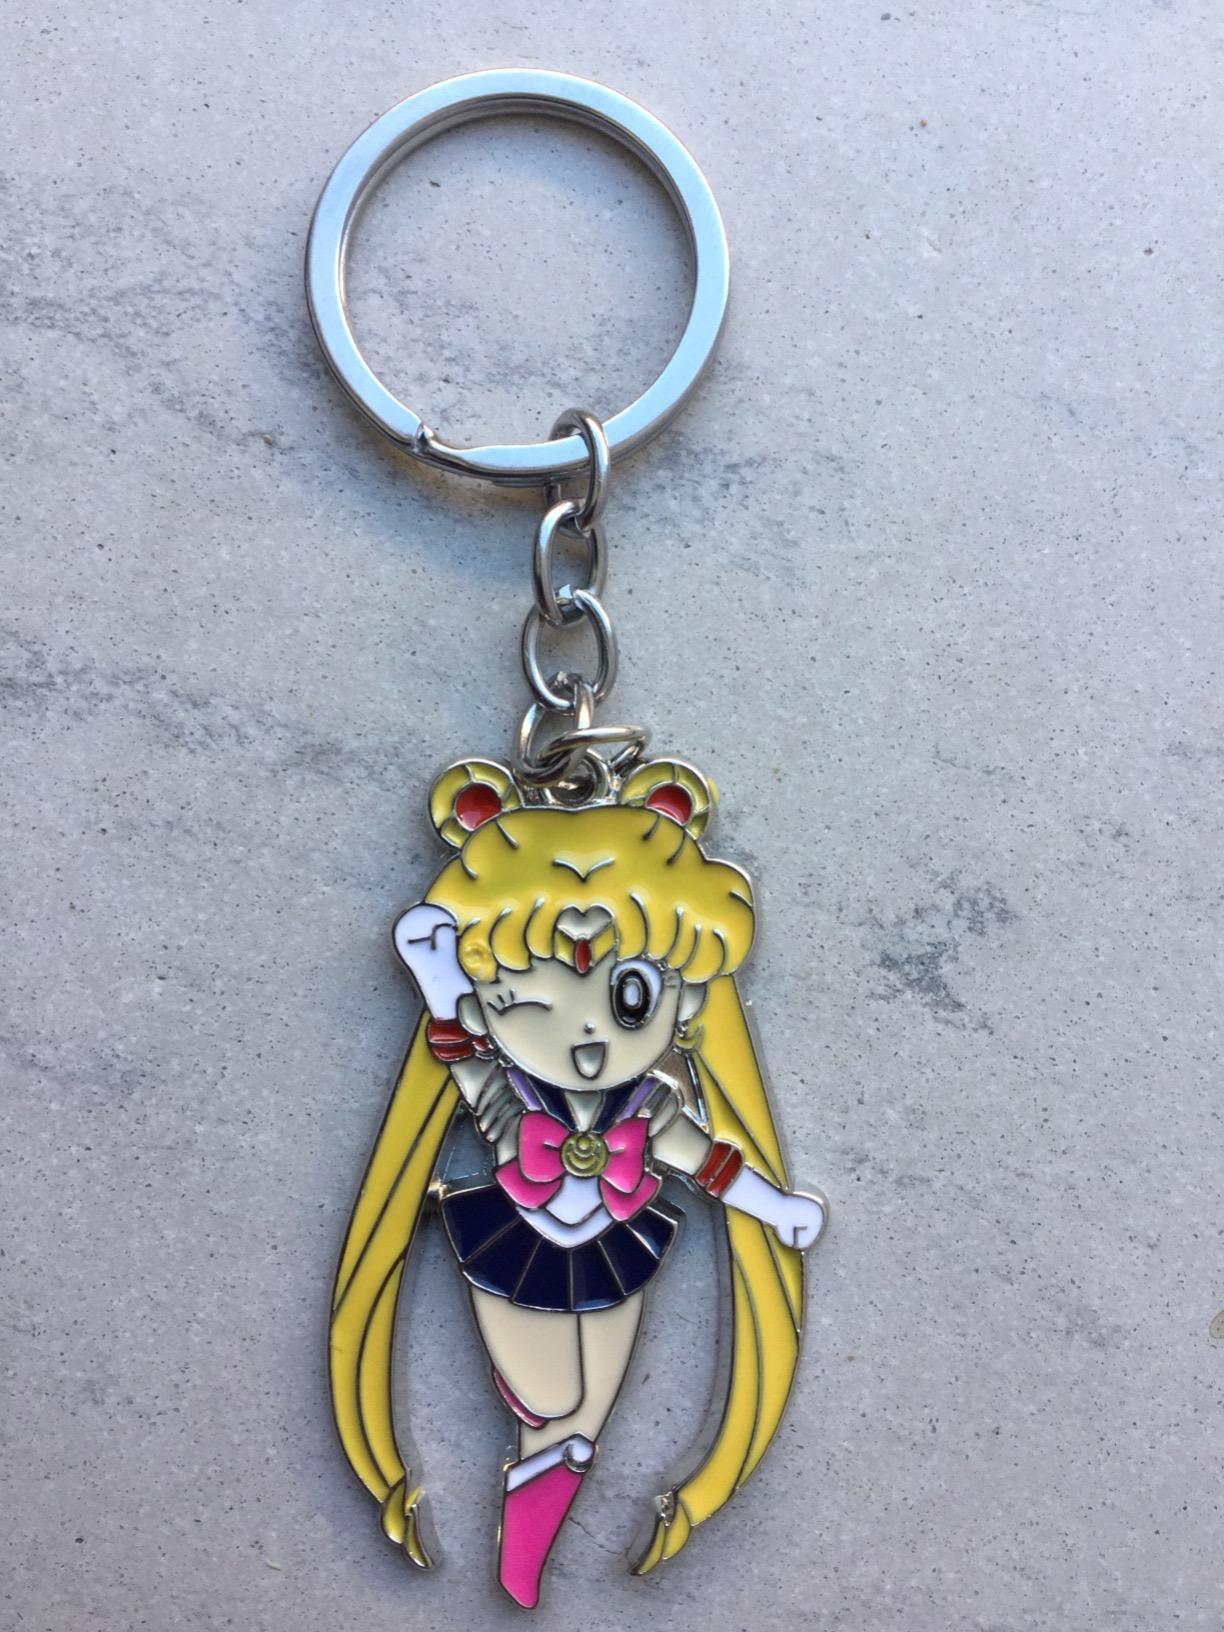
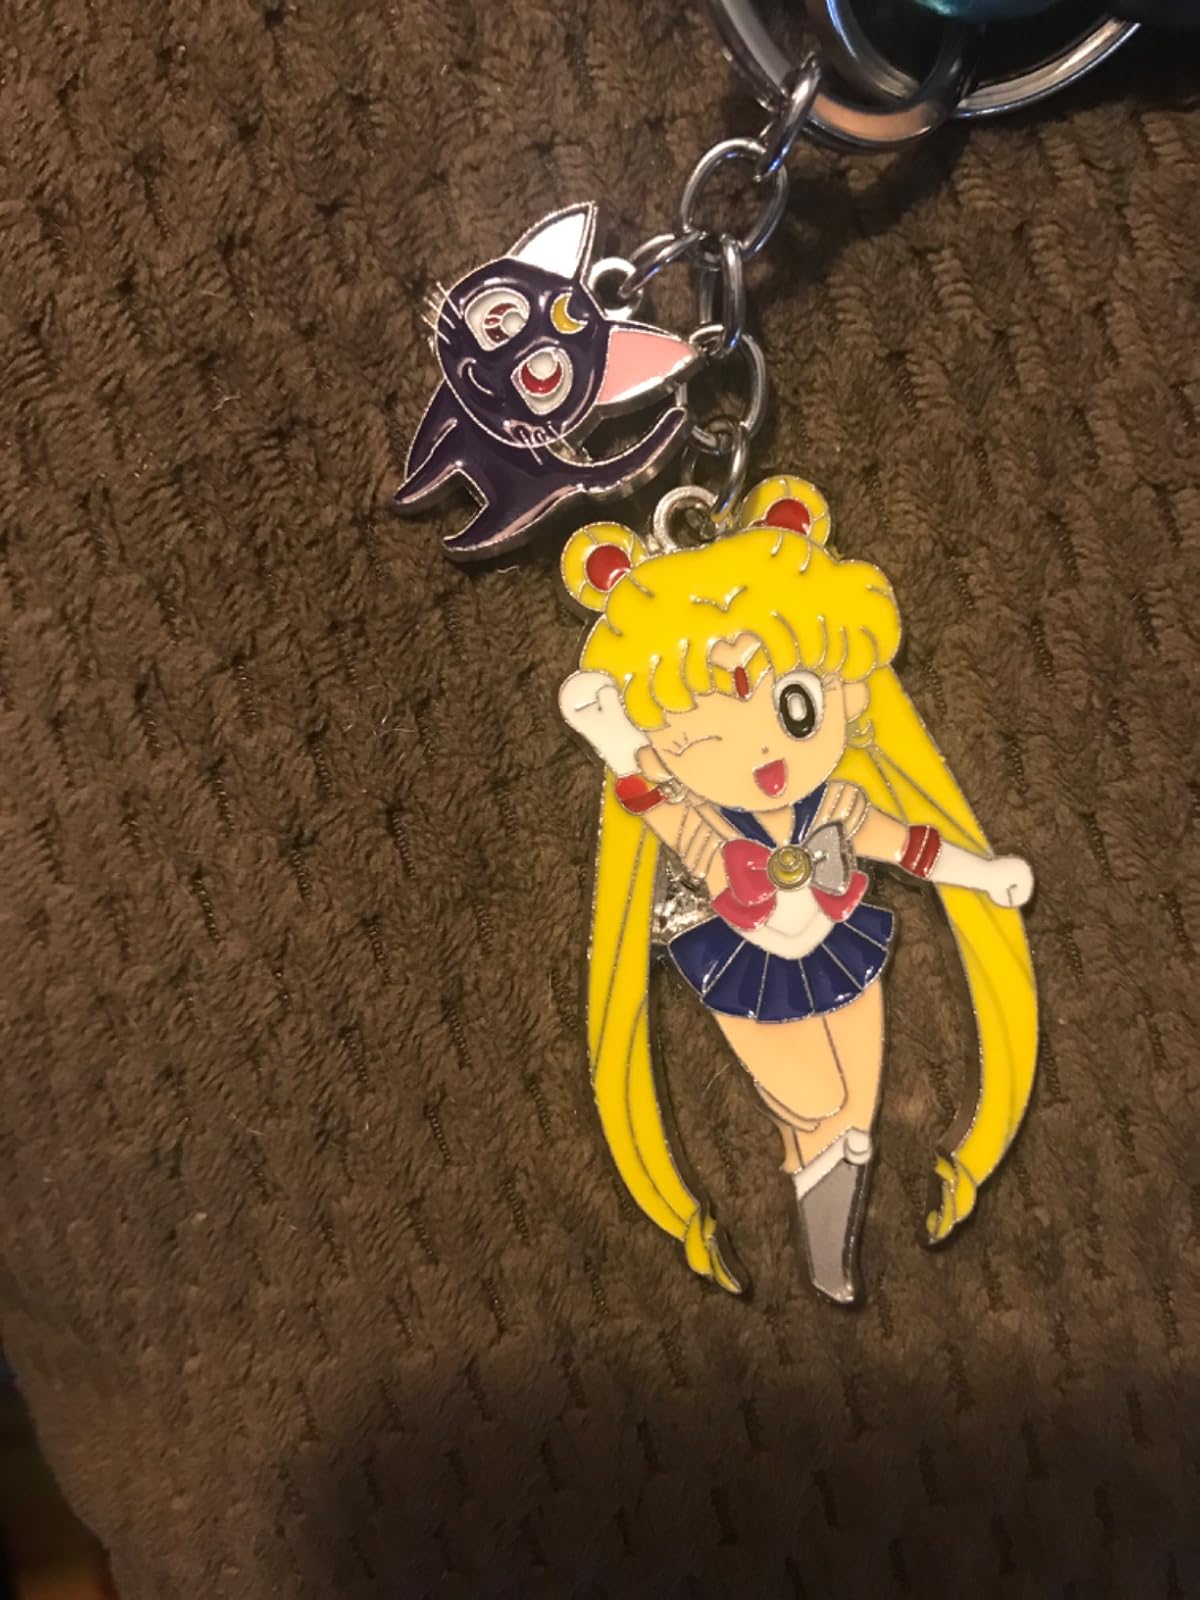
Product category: accessories_keychain
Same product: yes